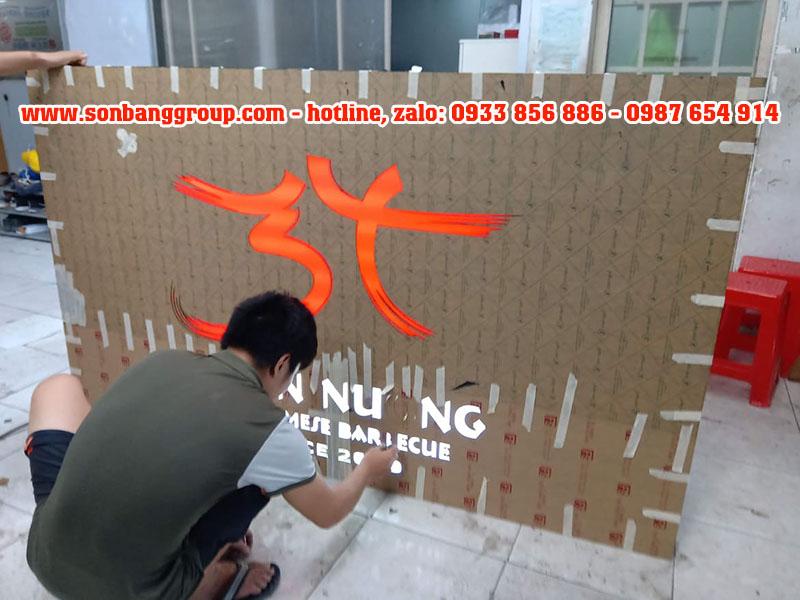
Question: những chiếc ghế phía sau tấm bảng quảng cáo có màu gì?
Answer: những chiếc ghế có màu đỏ